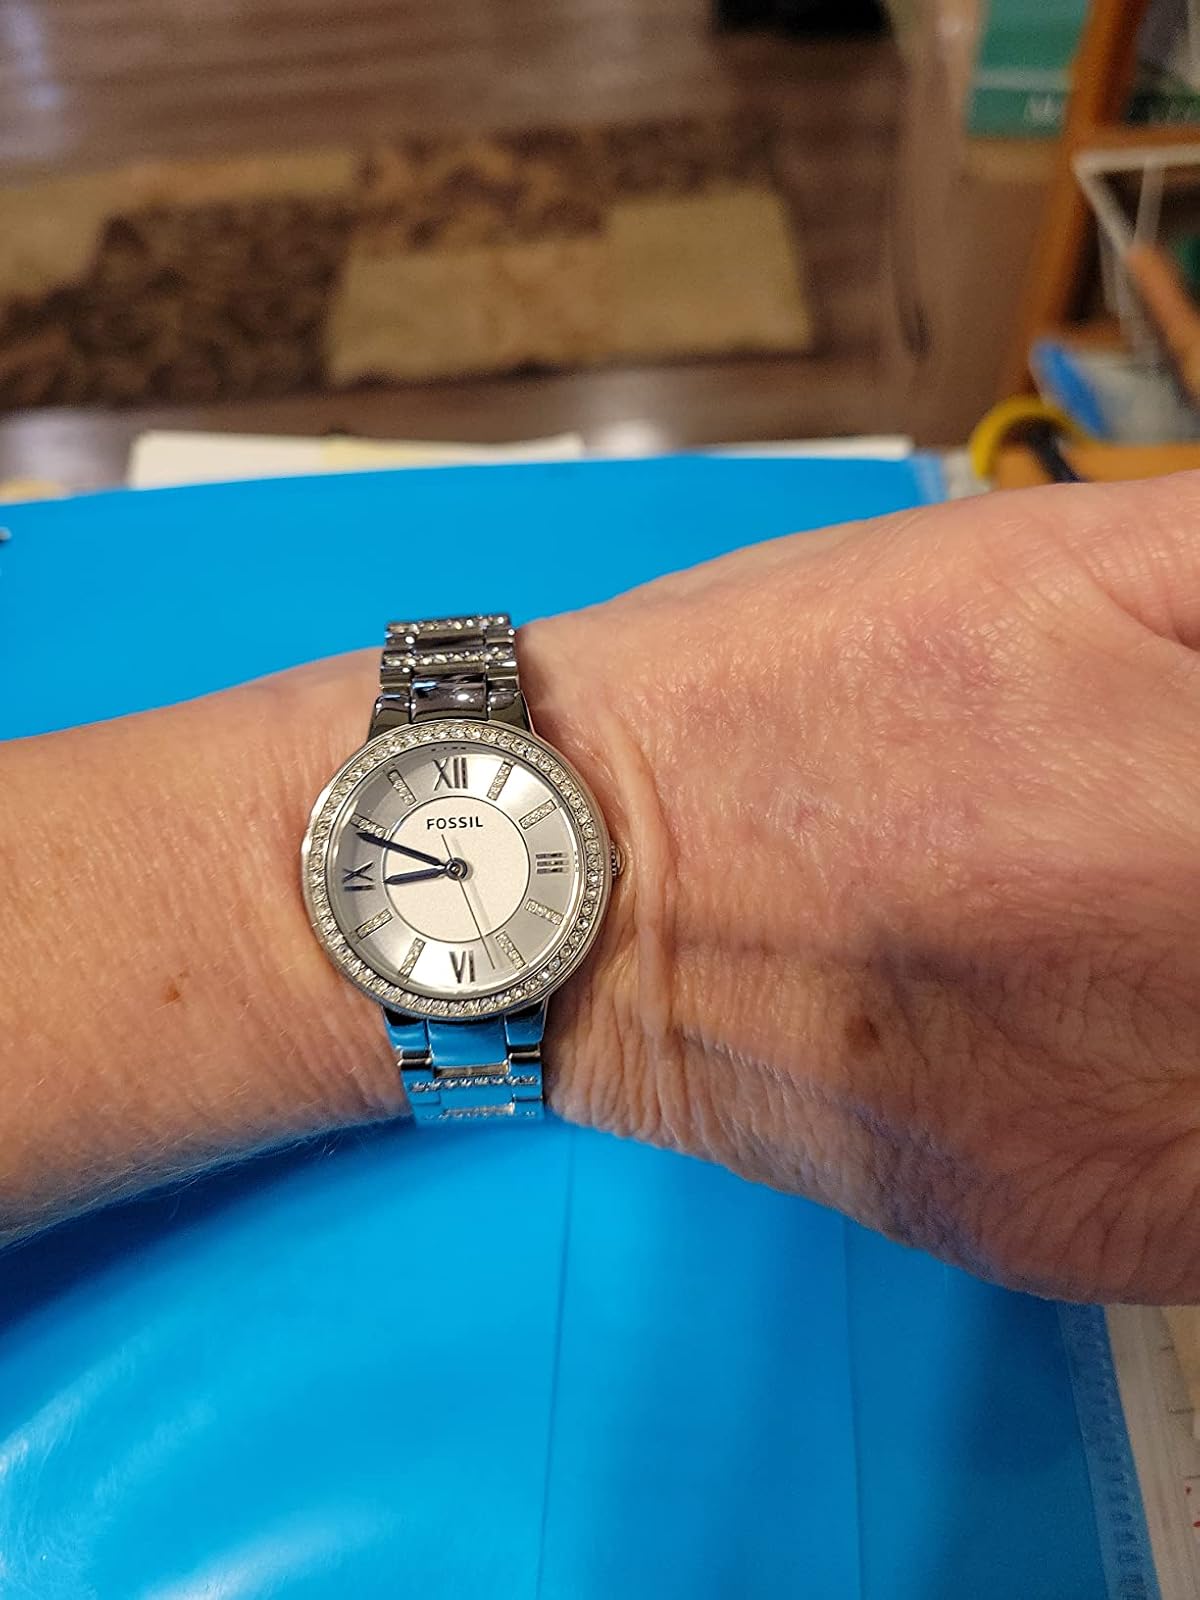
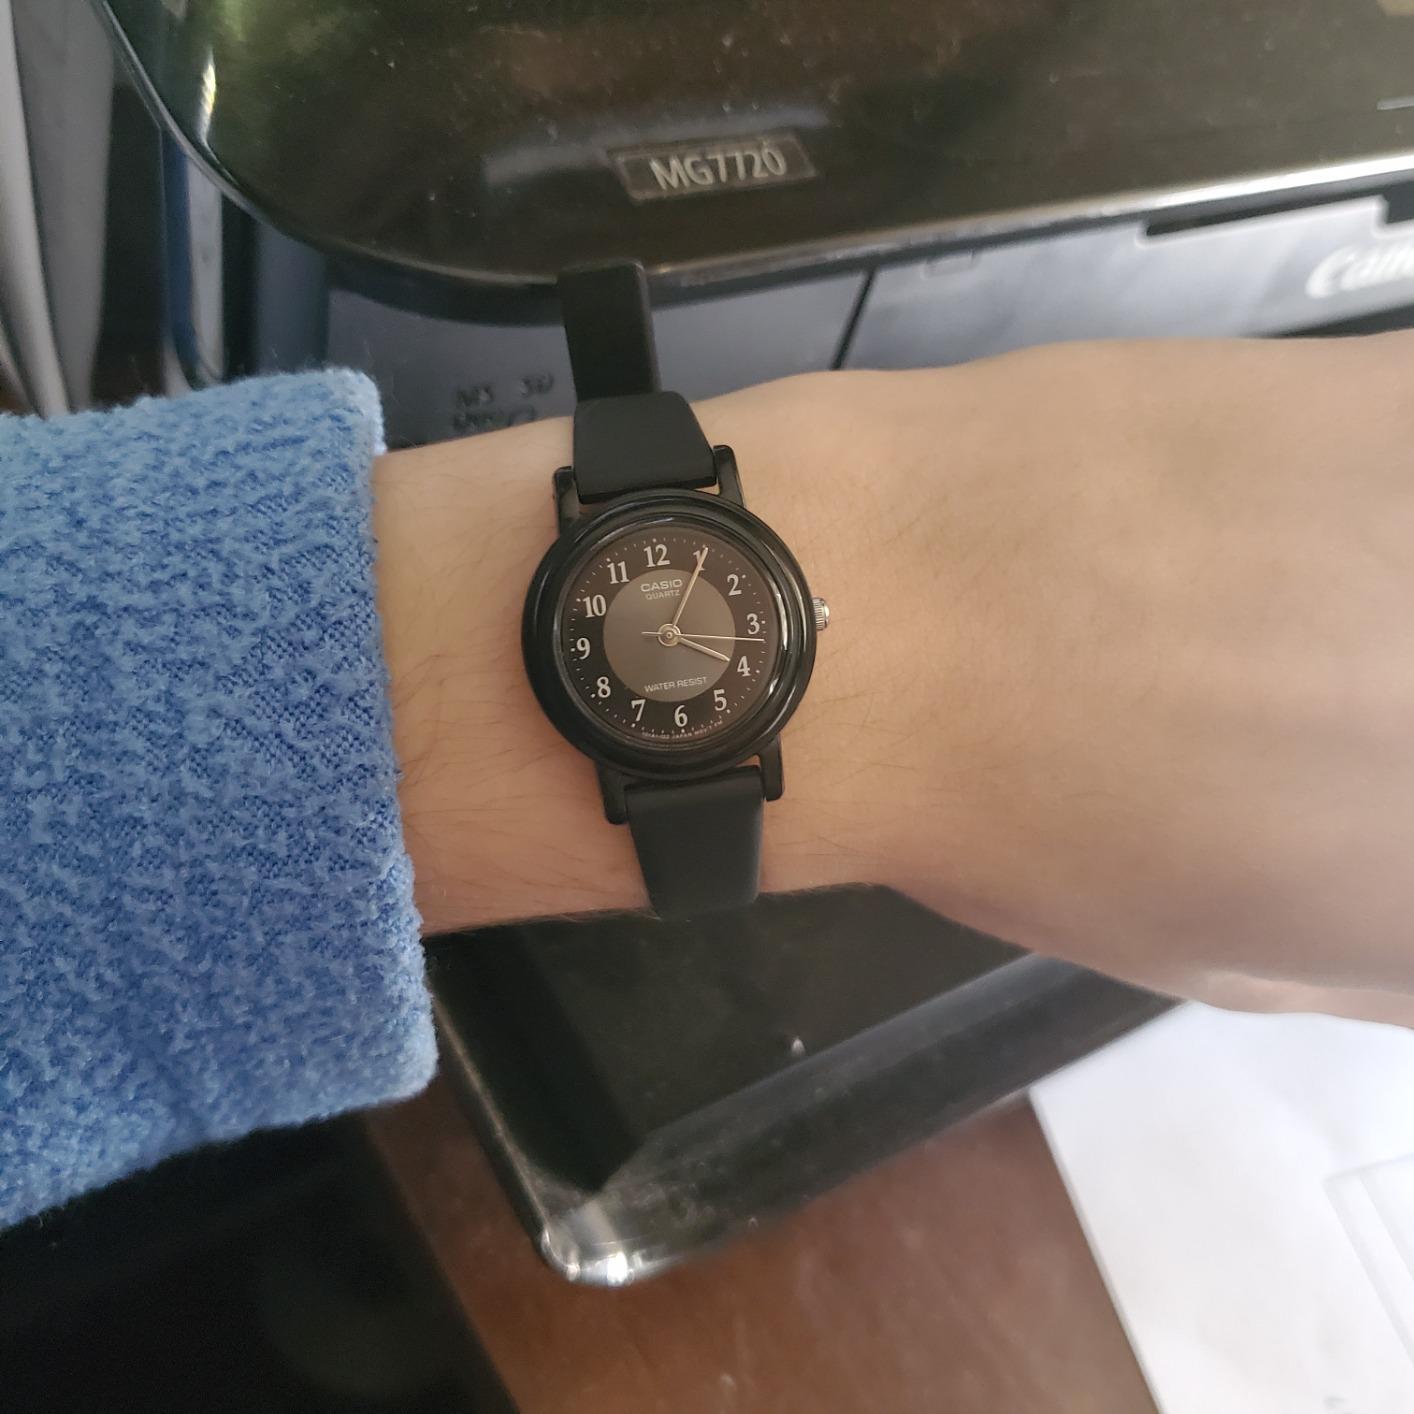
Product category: accessories_watch
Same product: no